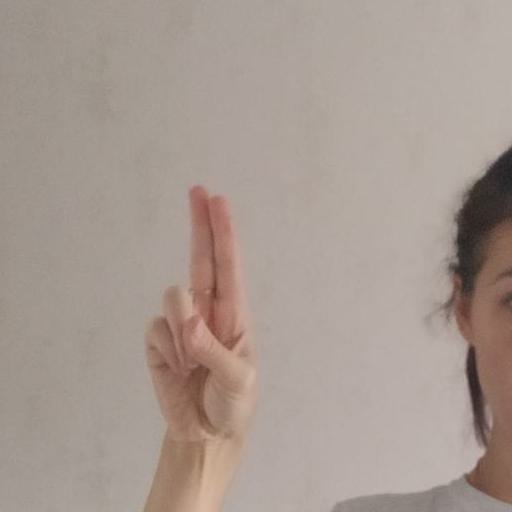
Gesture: two_up